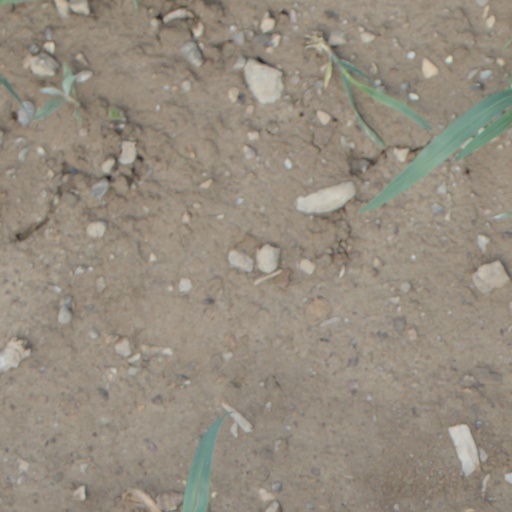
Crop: wheat